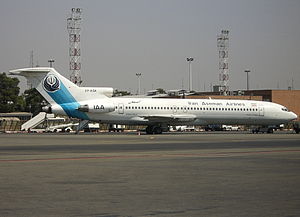
Iran Aseman Airlines
Iran Aseman Airlines eller Aseman er et iransk flyselskab grundlagt i Tehran i 1970. Flyselskabet opererer med indenrigsflyvninger og regionale flyvninger inden for den Persiske Golf, samt charter- og taxaflyvninger.